White Deer Hole Creek

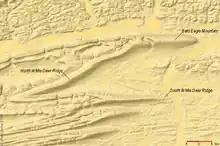
The White Deer Hole Creek valley forms a "V" open to the east, defined by South White Deer Ridge to the south, and North White Deer Ridge and Bald Eagle Mountain to the north.

White Deer Hole Creek is in a sandstone, limestone, and shale mountain region, entirely in the Ridge-and-valley Appalachians. South and North White Deer Ridge and Bald Eagle Mountain are composed of sedimentary Ordovician rock, while the valley rock is Silurian, with a small Devonian region closer to the river, in the north. The watershed has no deposits of coal, nor natural gas or oil fields. The creek is in a narrow mountain valley with steep slopes in its upper reaches. In its middle and lower reaches it has steep mountain slopes to the south, and a wide valley with rolling hills and gentle slopes to the north. The channel pattern is transitional, with a trellised drainage pattern.